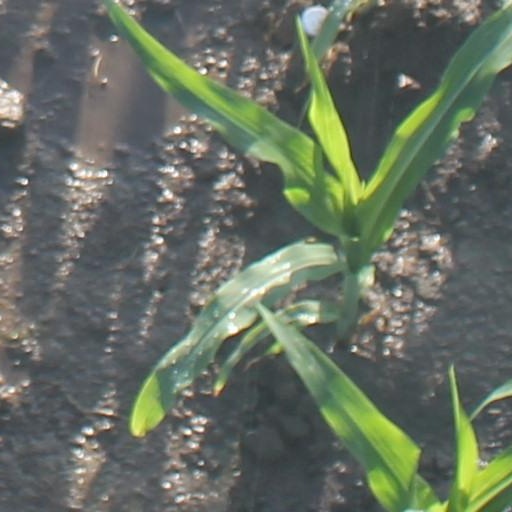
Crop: maize; corn